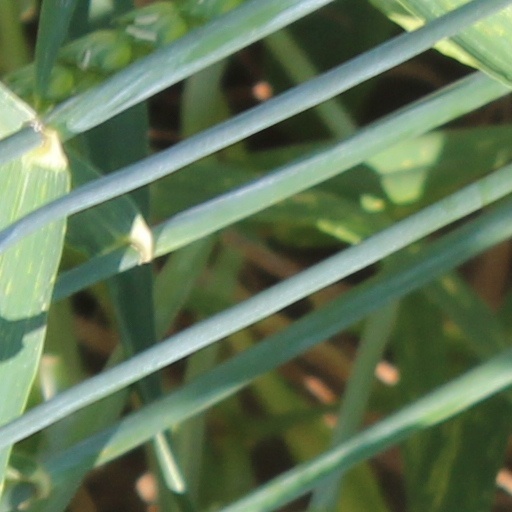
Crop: wheat